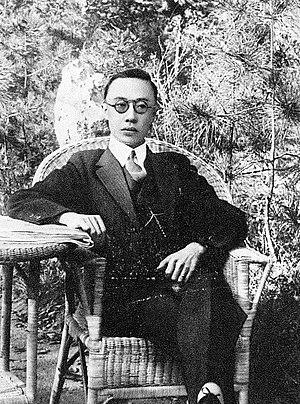
Aisin Gioro est un nom de famille mandchou, porté par les Jurchens, puis les empereurs mandchous de la dynastie Qing. La maison des Aisin Gioro dirige la Chine de 1644 jusqu'à la révolution chinoise de 1911 qui fonde un gouvernement républicain à la place. Le mot aisin signifie « or » en mandchou, et gioro était le nom de l'actuelle ville de Yilan dans la province du Heilongjiang. Dans la tradition mandchoue, les familles sont d'abord identifiée par leur Hala, c'est-à-dire leur nom de famille ou de clan, et ensuite par le Mukūn, une classification plus détaillée, faisant typiquement référence aux familles individuelles. Dans le cas des Aisin Gioro, Aisin est le Mukūn, et Gioro est le Hala. Les autres membres du clan Gioro sont les Irgen Gioro, les Susu Gioro et les Sirin Gioro.
Puyi, également orthographié Pou-yi ou P'ou-yi, nom de naissance : Aisin Gioro Puyi, mais appelé également de son nom de règne Xuāntǒng, est le douzième et dernier empereur de la dynastie Qing, la dernière qui régna sur l'Empire chinois. Il est le fils de Zaifeng, deuxième prince de Chun, lui-même deuxième fils de Yixuan, premier prince de Chun. Yixuan étant le septième fils de l'empereur Daoguang. Il est né dans la trente-deuxième année du règne de l'empereur Guangxu.